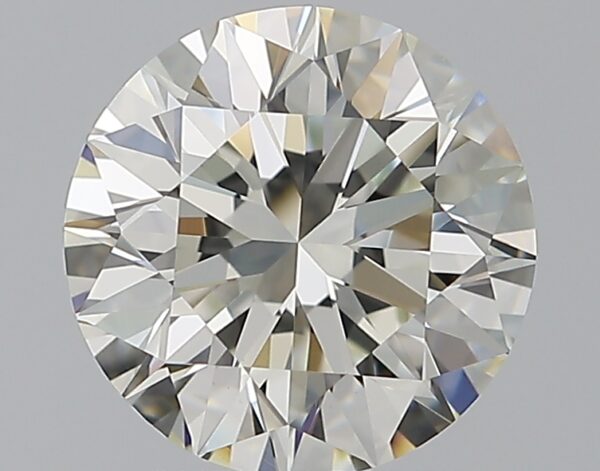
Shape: round
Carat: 2.2
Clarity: VVS2
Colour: J
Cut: EX
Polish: EX
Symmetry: EX
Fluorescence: F
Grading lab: GIA
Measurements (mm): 8.25 x 8.3 x 5.19